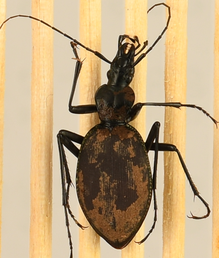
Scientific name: Scaphinotus angusticollis
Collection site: Abby Road NEON (ABBY), plot ABBY_010